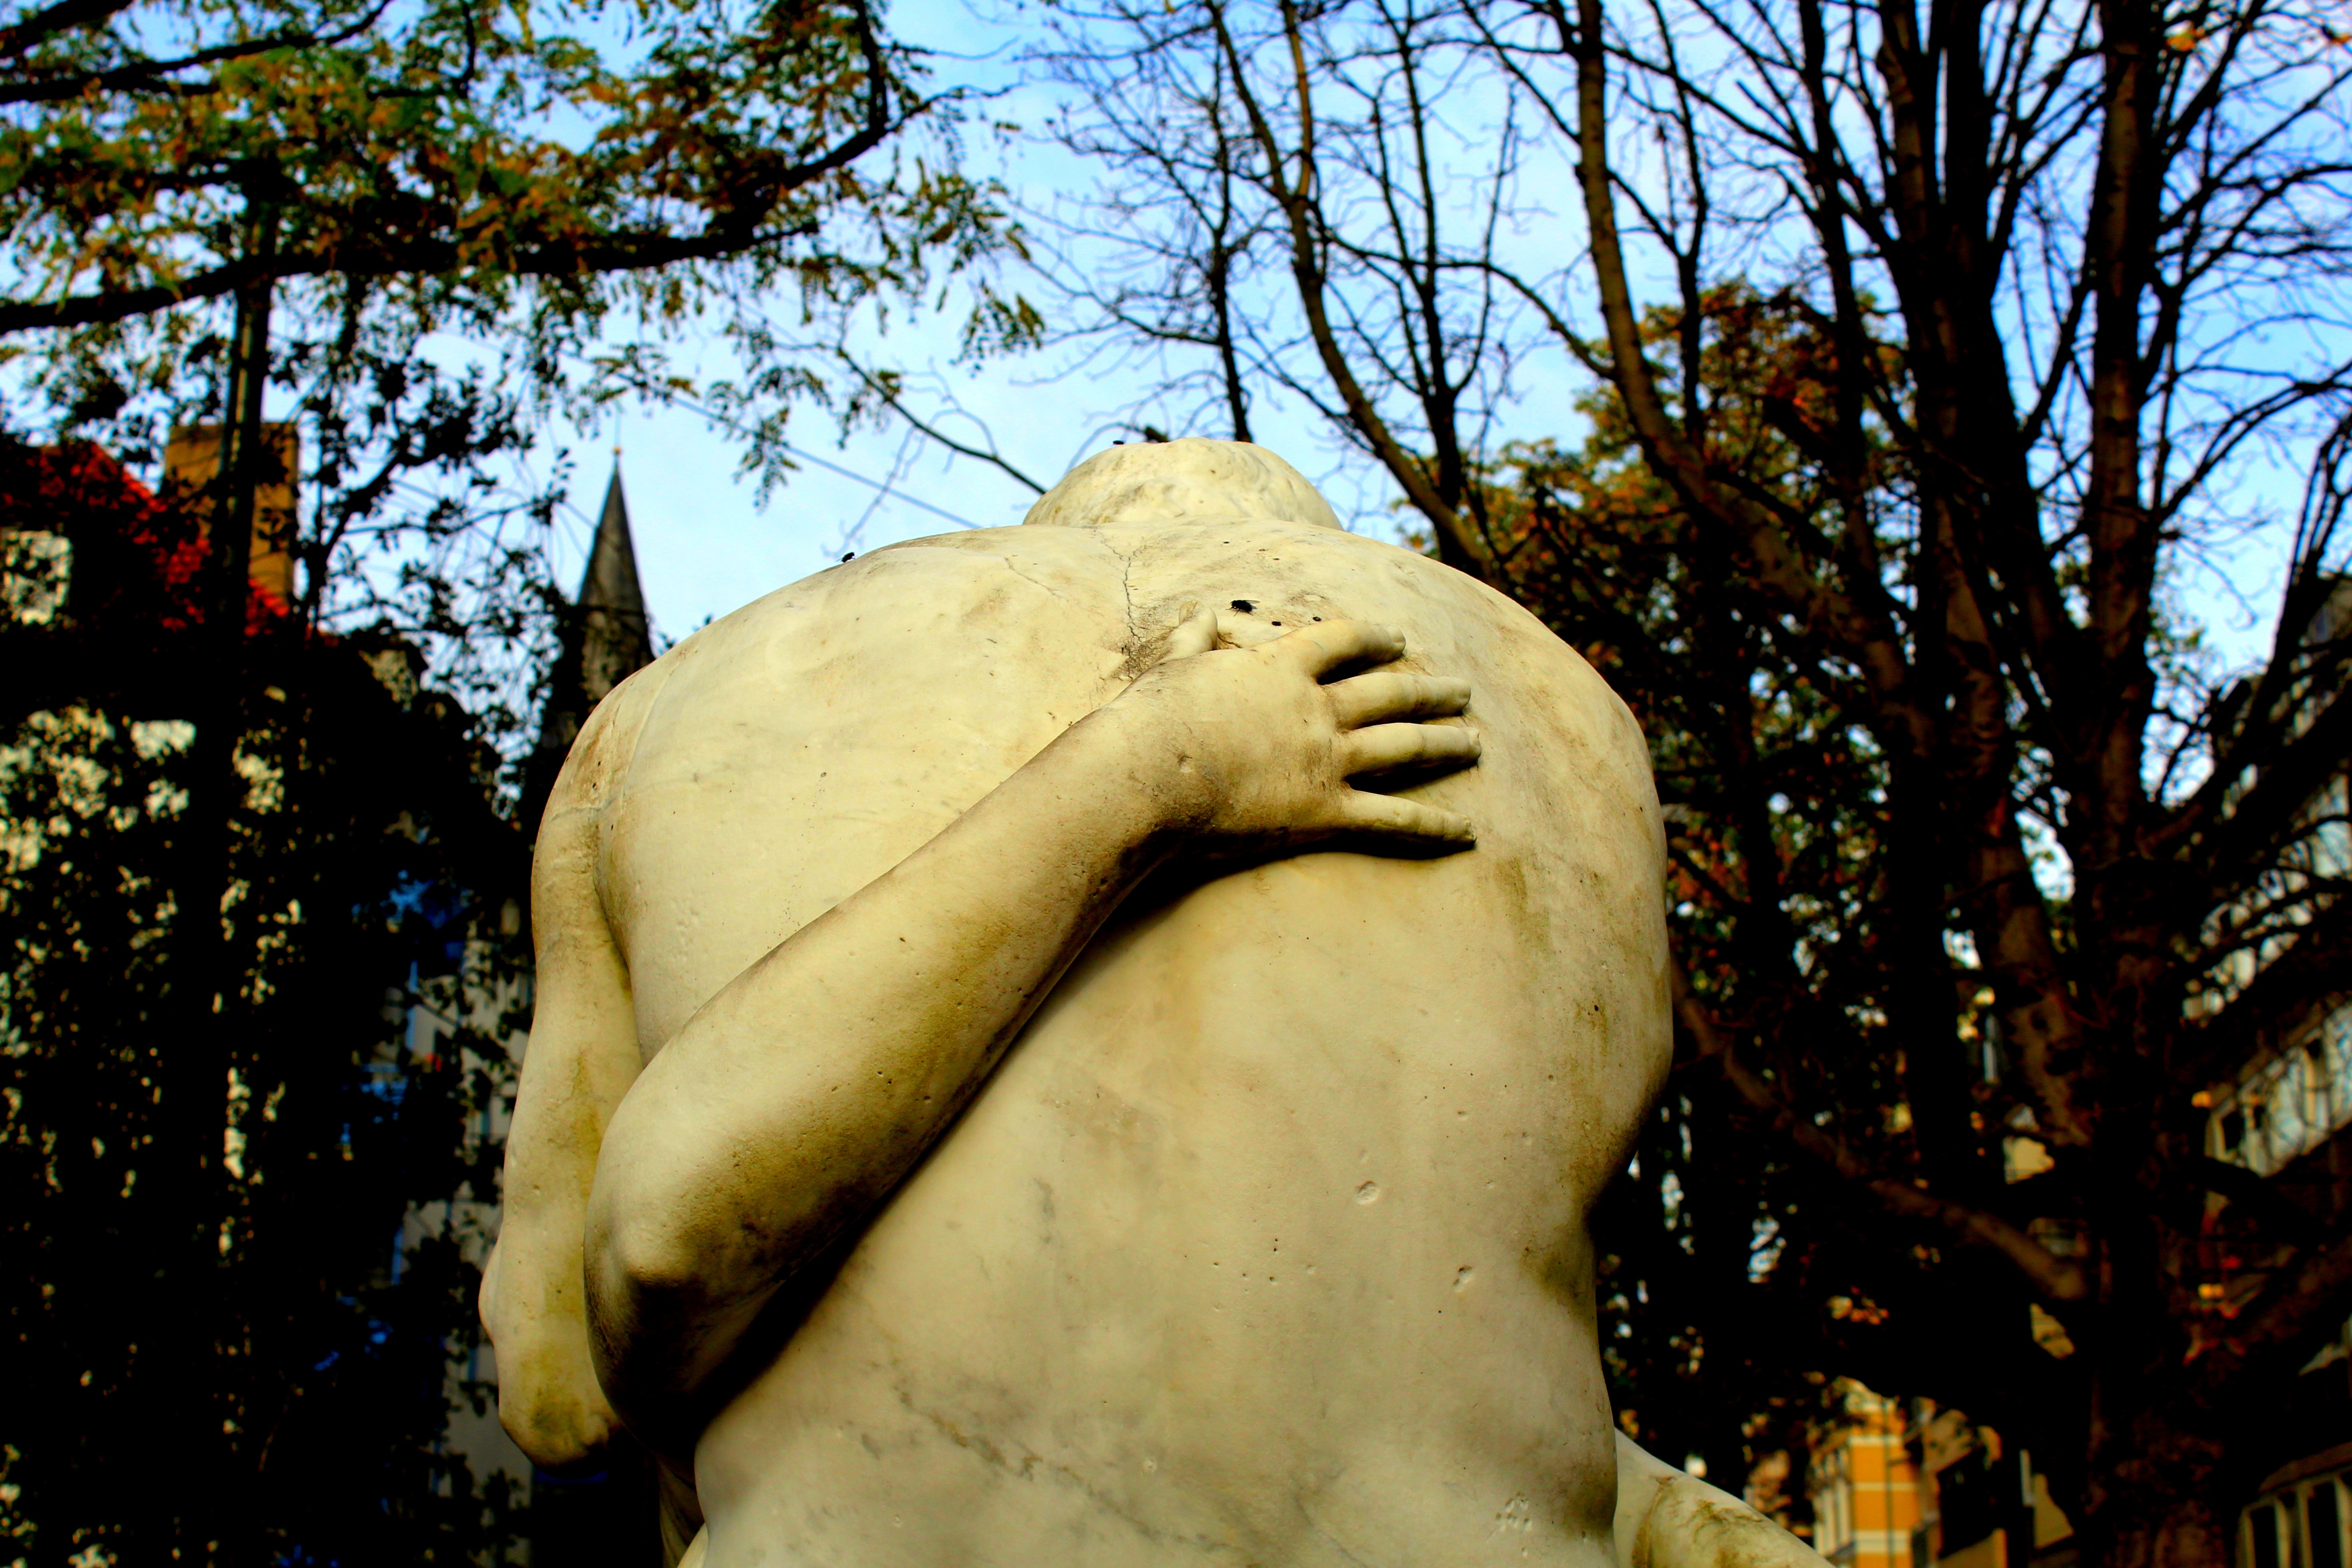
tree, rock, leaf, city, monument, statue, autumn, season, sculpture, art, temple, carving, dusseldorf, flora park